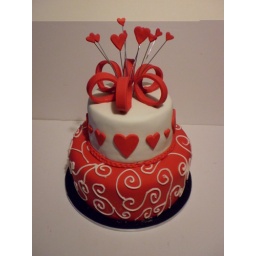
Both white mud cake with white chocolate ganache... Covered in fondant with piped royal icing